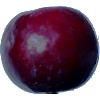
Label: Plum 2